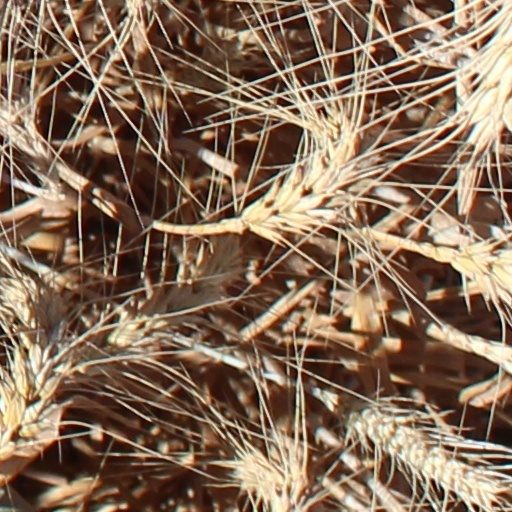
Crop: wheat